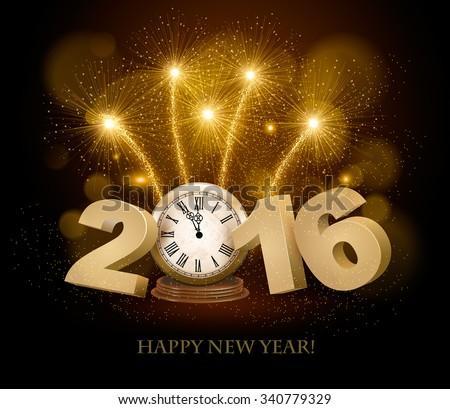
background a clock and fireworks .